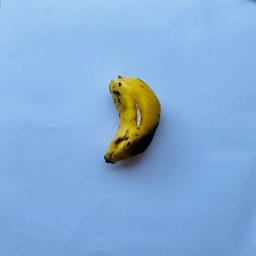
Banana variety: Sabri Kola